Eastern Bloc politics

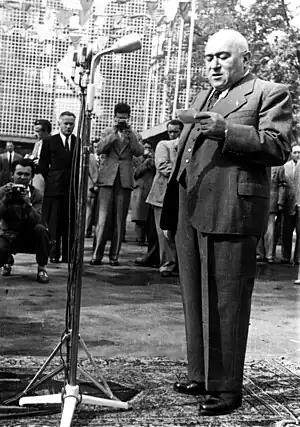
People's Republic of Hungary Stalinist leader Mátyás Rákosi, called the "bald murderer" for running a harsh dictatorship, who was the General Secretary of the Hungarian Communist Party

Non-Soviet Eastern Bloc Communist Parties held congresses every five years, not long after the Soviet Communist Party had held its congress, to elect central committees and endorse new party programs, though "central committees could call emergency" congresses. Attendance at party congresses was frequently given as a reward for long service. Parties also sometimes held national conferences to address specific issues.